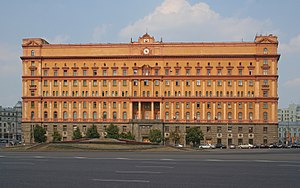
Lubjanka
Lubjanka 2010
Lubjanka er det populære navn for FSB's hovedkvarter og tilknyttede fængsel ved Lubjankapladsen i Moskva. Det er en stor bygning med en facade af gule mursten, designet af Alexander V. Ivanov i 1897 og udvidet af Aleksej Sjtjusev i 1940-1947.